Helsinki

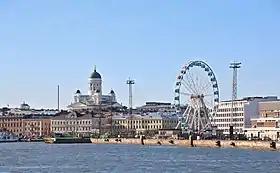
The South Harbour

Today, there are around 200 newspapers, 320 popular magazines, 2,100 professional magazines, 67 commercial radio stations, three digital radio channels, and one nationwide and five national public service radio channels.